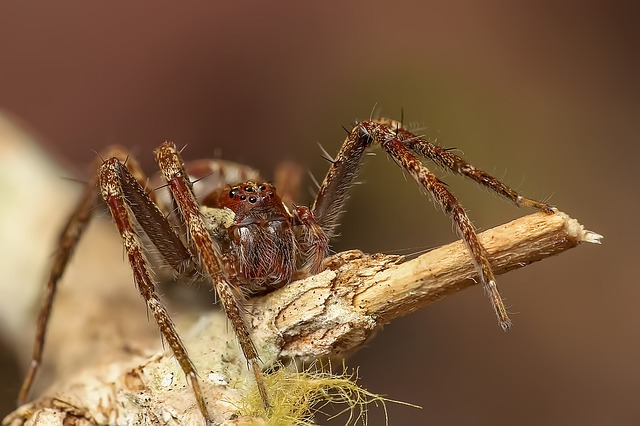
Label: spider